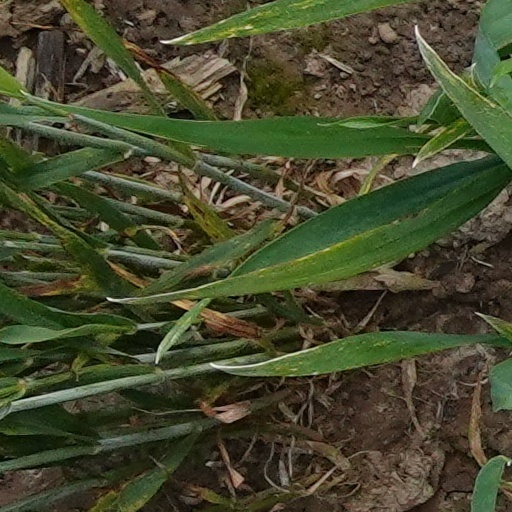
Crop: wheat